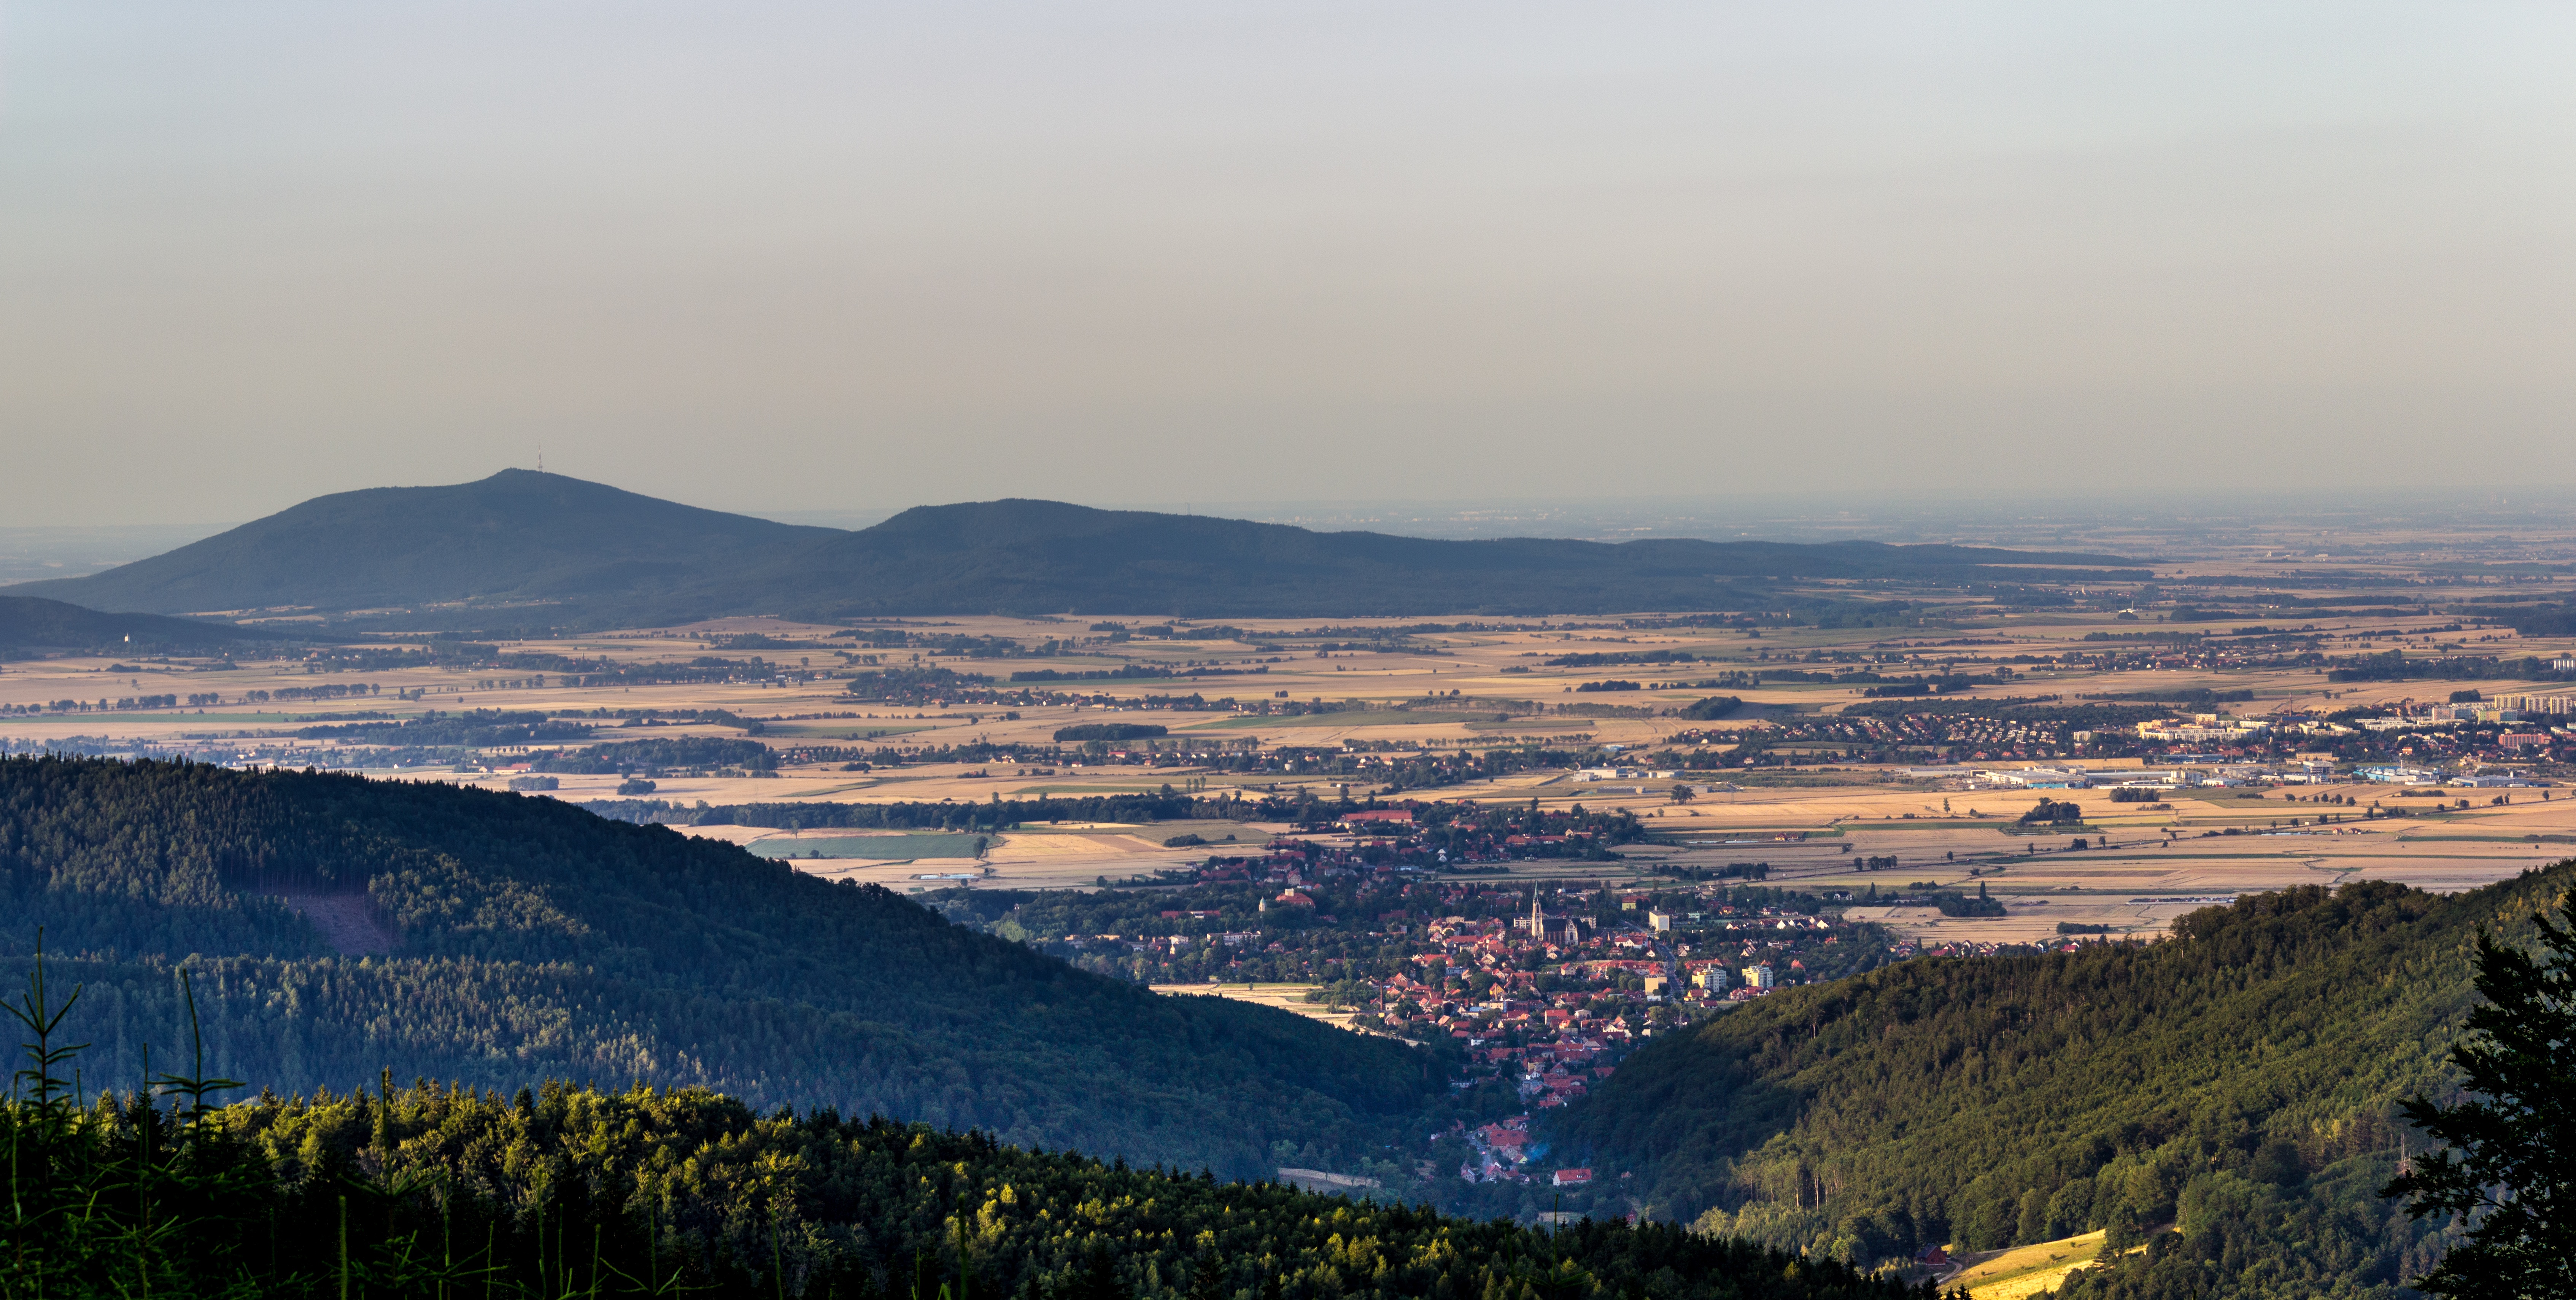
landscape, nature, horizon, wilderness, mountain, sunrise, morning, hill, dawn, valley, mountain range, dusk, ridge, plateau, landform, geographical feature, atmospheric phenomenon, mountainous landforms